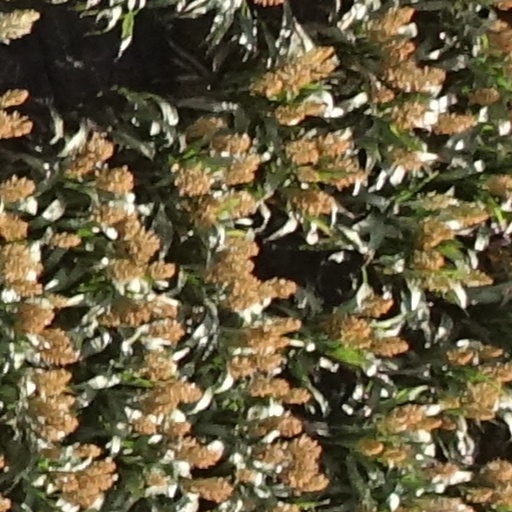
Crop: sorghum